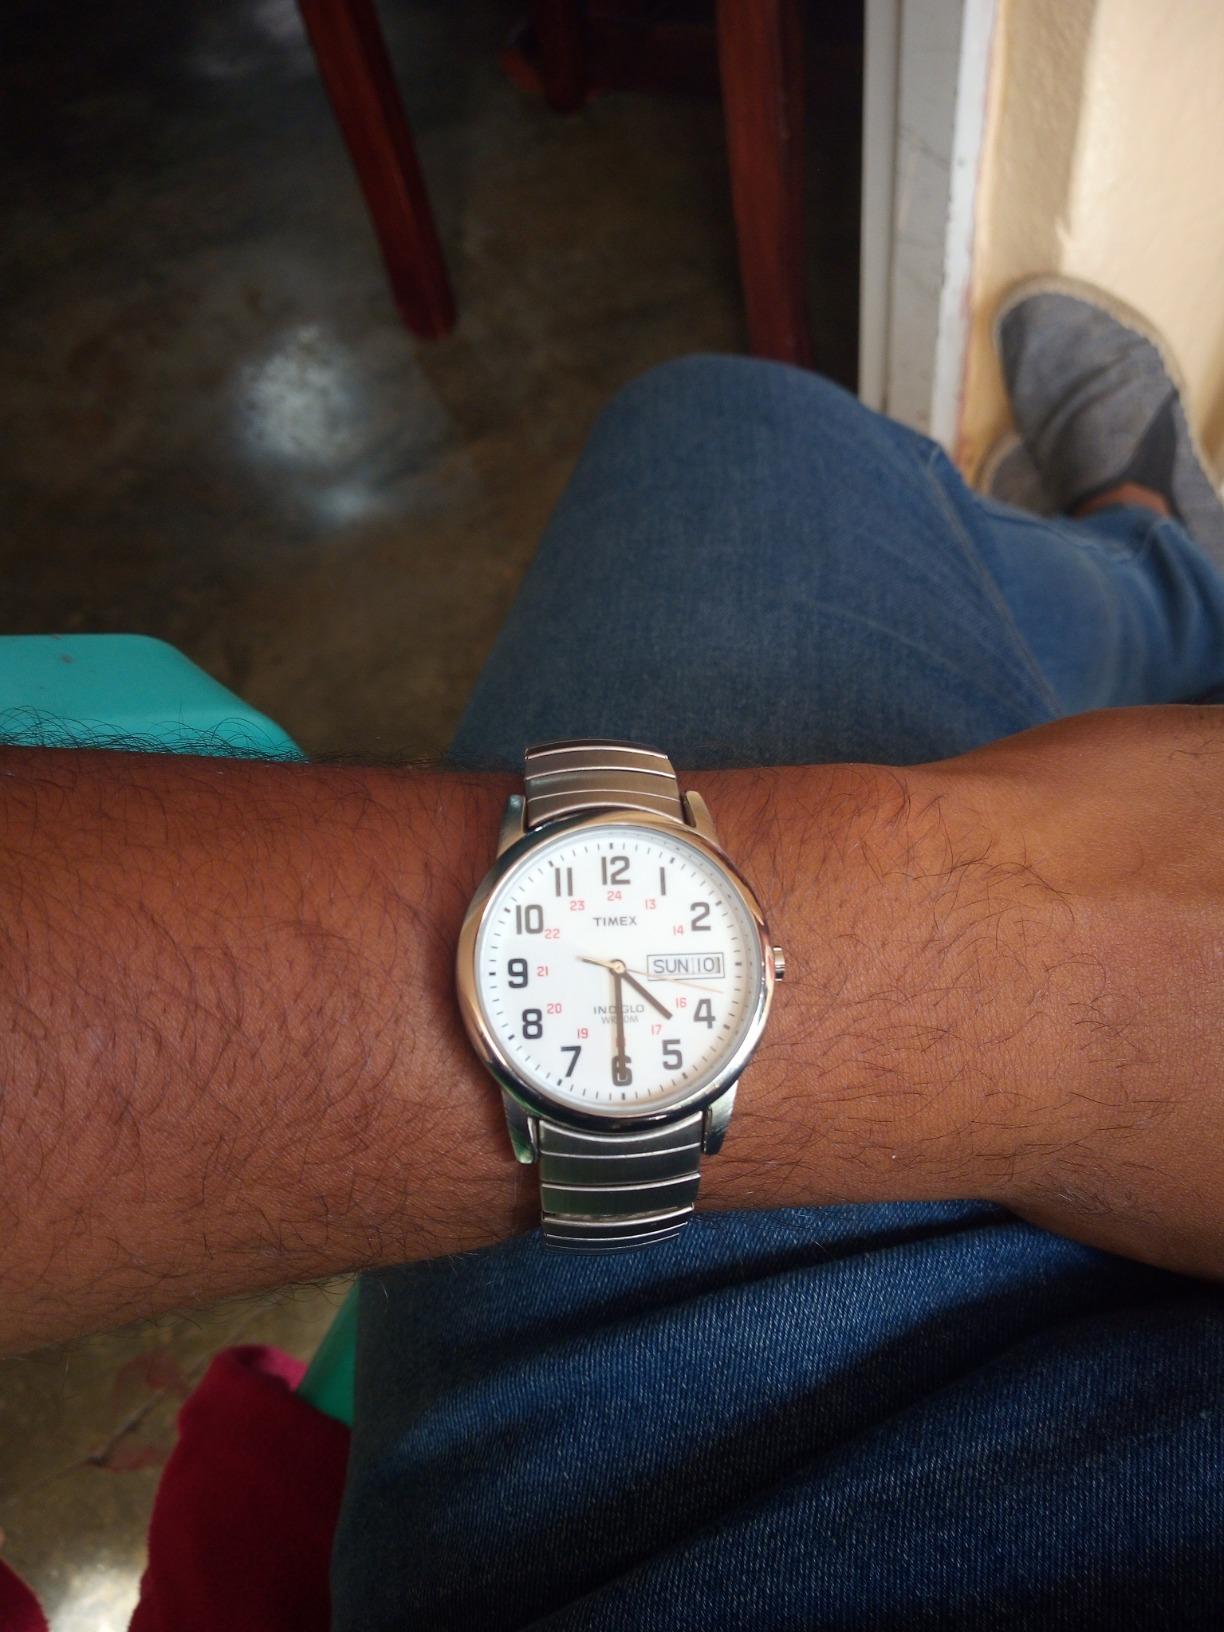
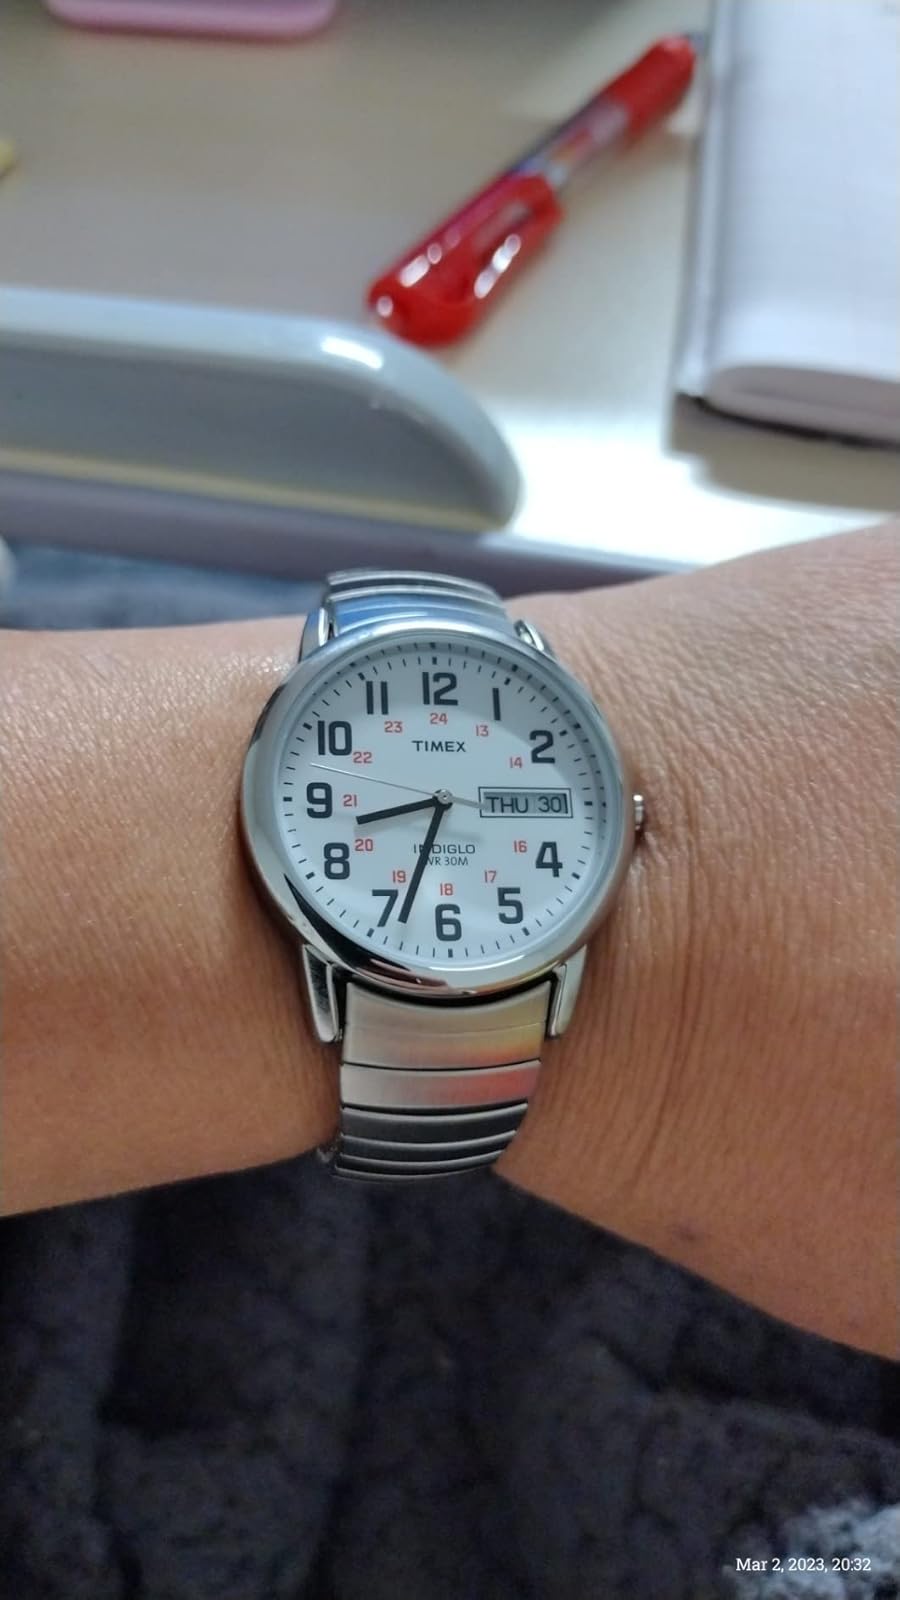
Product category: accessories_watch
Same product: yes